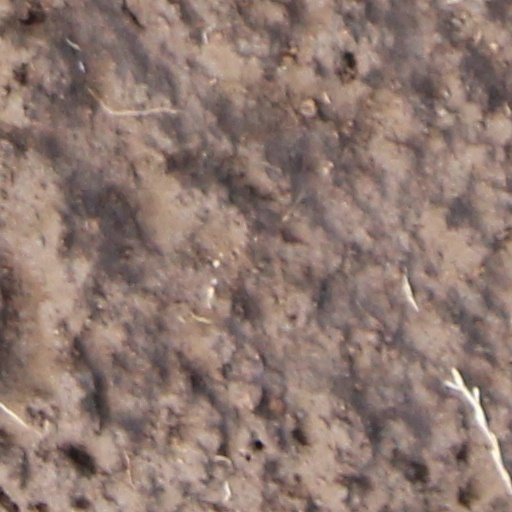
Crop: wheat